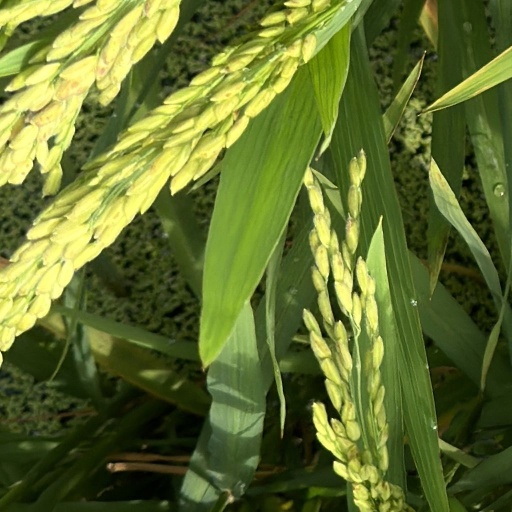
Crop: rice